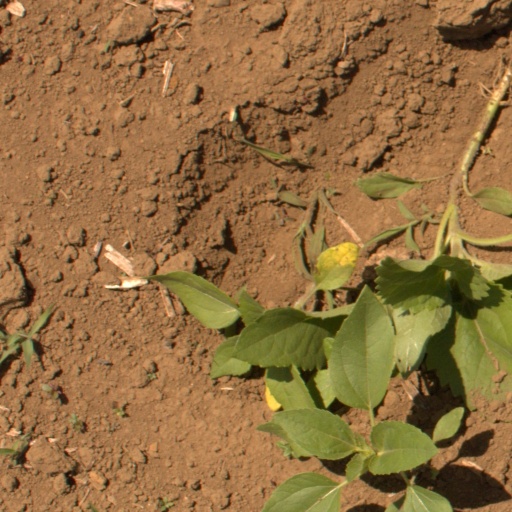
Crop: Jerusalem artichoke